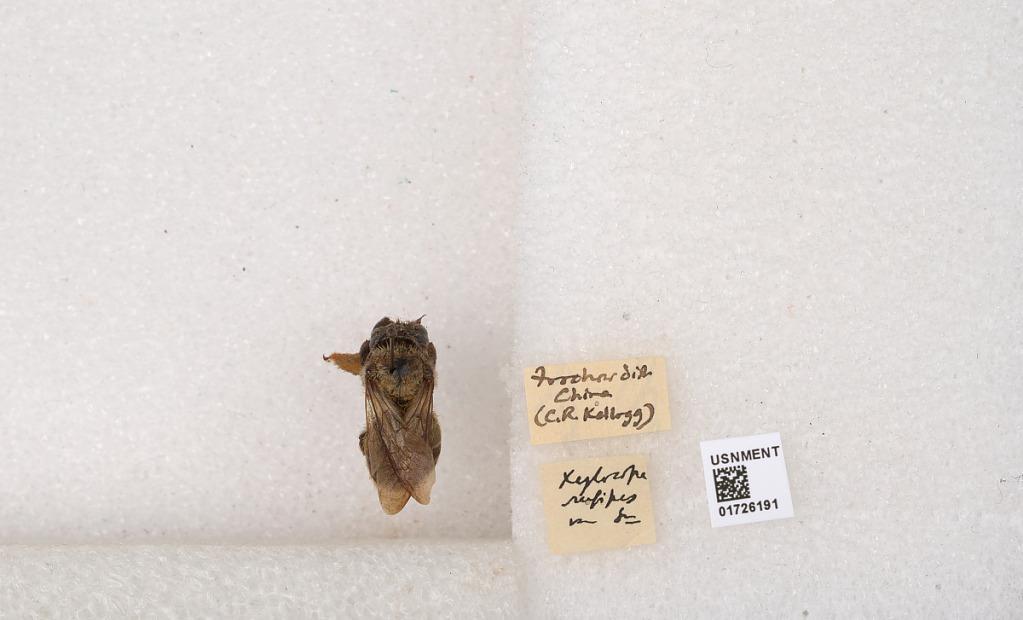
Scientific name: Xylocopa (Mesotrichia) latipes (Drury)
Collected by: C. Kellogg
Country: China
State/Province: Fujian
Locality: Foochow